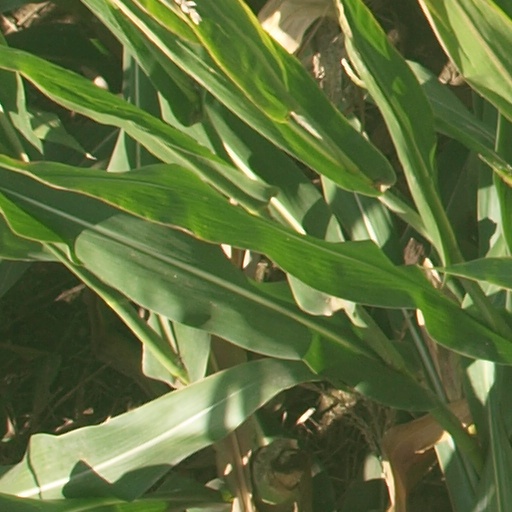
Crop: maize; corn